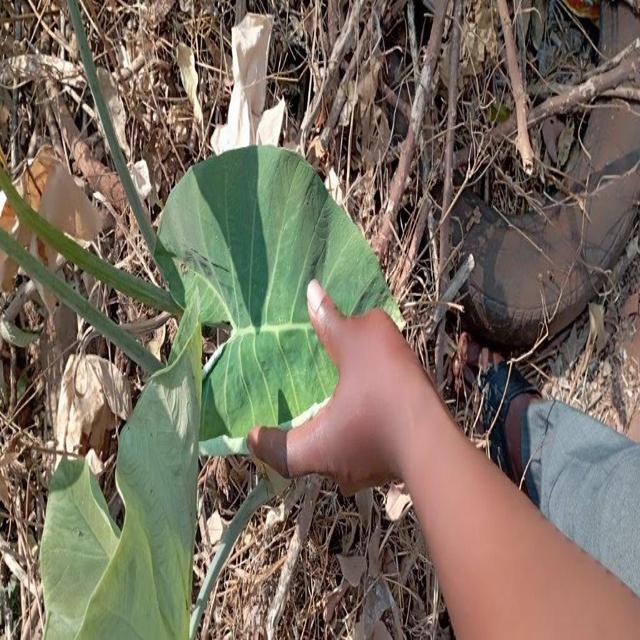
Label: Healthy